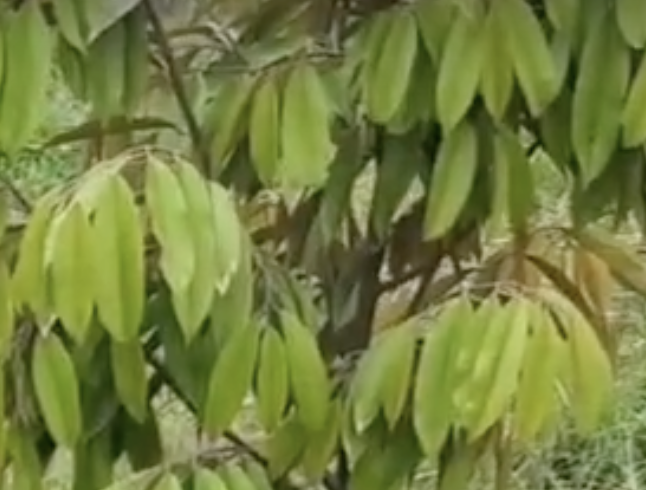
Label: yellow_leaf